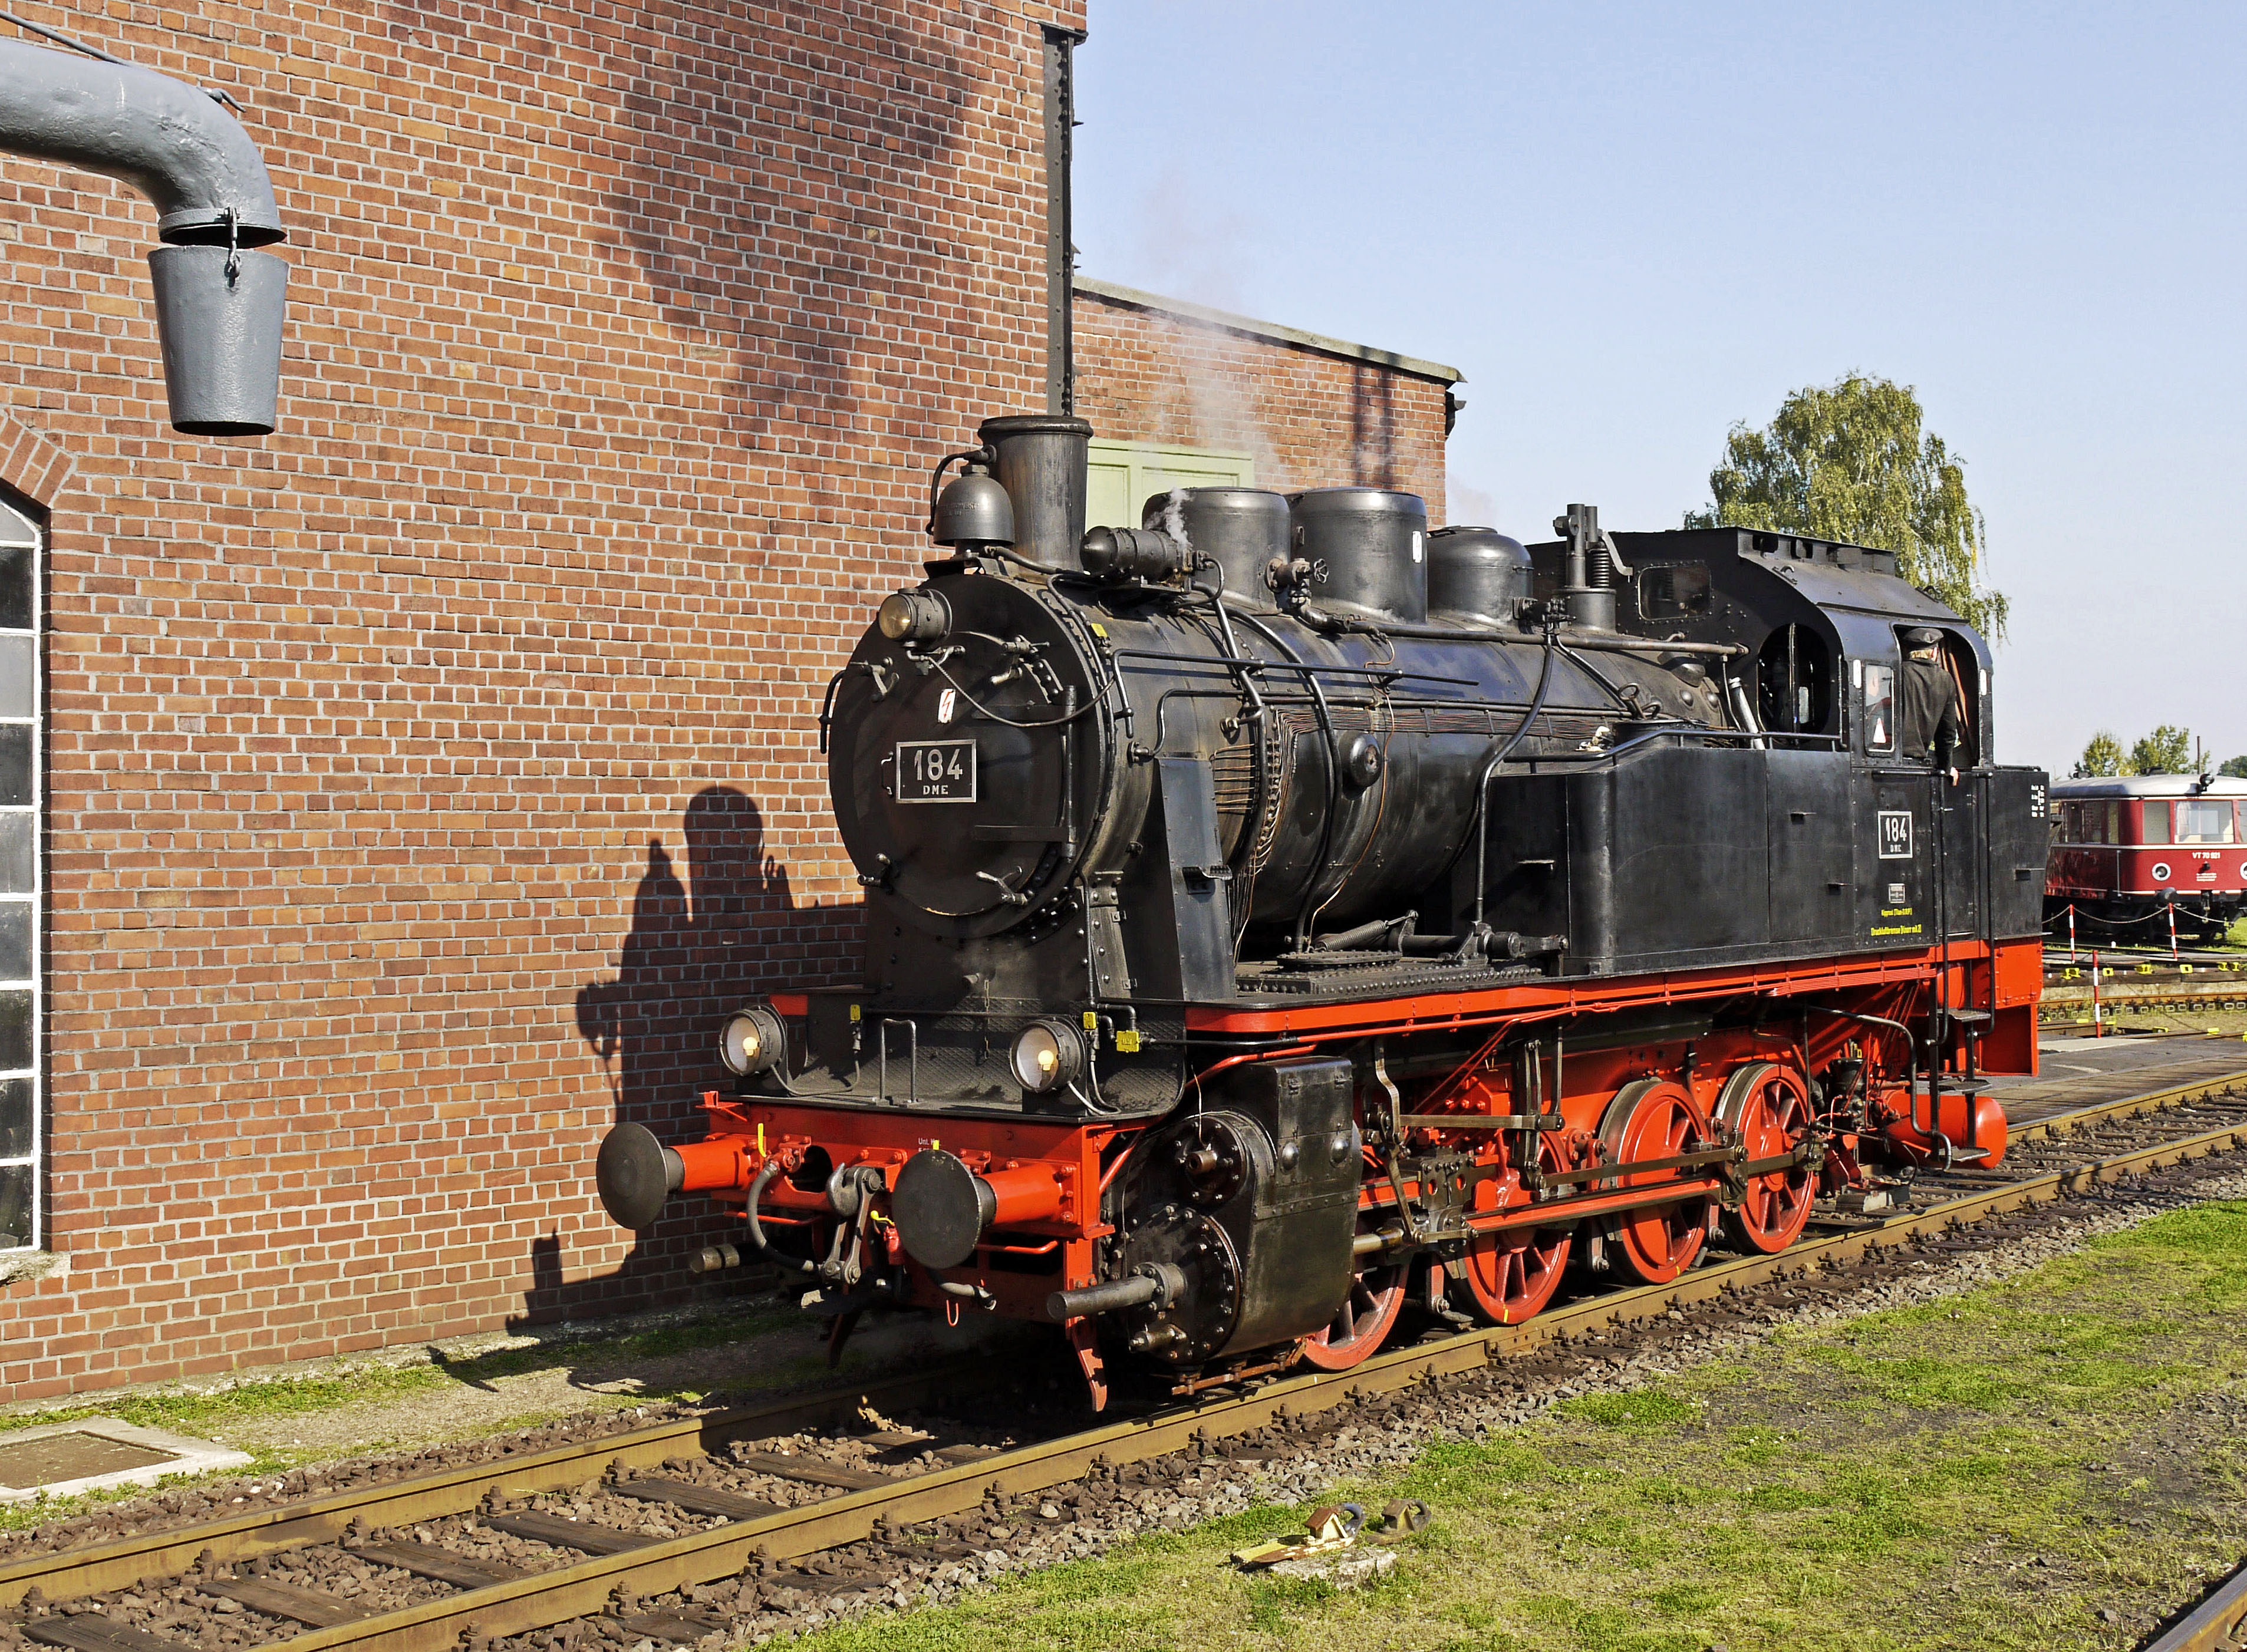
track, railway, train, transport, vehicle, museum, nostalgia, locomotive, oldtimer, steam engine, hub, event, tradition, historically, presentation, rail transport, steam locomotive, private railway, locomotive shed, railway museum, museum day, bahnbetriebswerk, operational, land vehicle, under steam, water crane, rolling stock, railroad car, kranichstein, elna4, ble, f hrerstand ride, small but nice, elna, nebenbahnlok, shunting bock